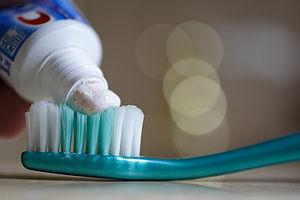
La fluoration de l'eau est l'ajustement contrôlé de fluor sous forme d'ions fluorure dans le système de distribution d'eau potable afin de réduire les cas de carie dentaire. Cette eau contient du fluor à un niveau qui est efficace pour prévenir les caries ; cela peut se produire naturellement ou en l'ajoutant. Elle agit sur la surface des dents : dans la bouche en créant de faibles niveaux dans la salive, ce qui réduit la vitesse à laquelle l'émail des dents se déminéralise et augmente la vitesse à laquelle il se reminéralise dans les premiers stades de la carie. En général, un composé fluoré est ajouté à l'eau potable, un processus qui, aux États-Unis, coûte en moyenne environ 1,11 dollars par personne et par an. La défluoration est nécessaire lorsque le niveau naturel dépasse les limites recommandées. En 2011, l'Organisation mondiale de la santé suggère un niveau de fluorure entre 0,5 et 1,5 mg/L en fonction du climat, de l'environnement local et d'autres sources de fluorure. L'eau en bouteille présente en général des niveaux inconnus.
La pâte dentifrice, ou le dentifrice, aussi appelée pâte à dents au Canada francophone, est une pâte appliquée sur une brosse à dents pour le nettoyage des dents, il est un complément au brossage qui peut se faire sans dentifrice, celui-ci est secondaire comparé à l'action mécanique du brossage sur la santé bucco-dentaire.